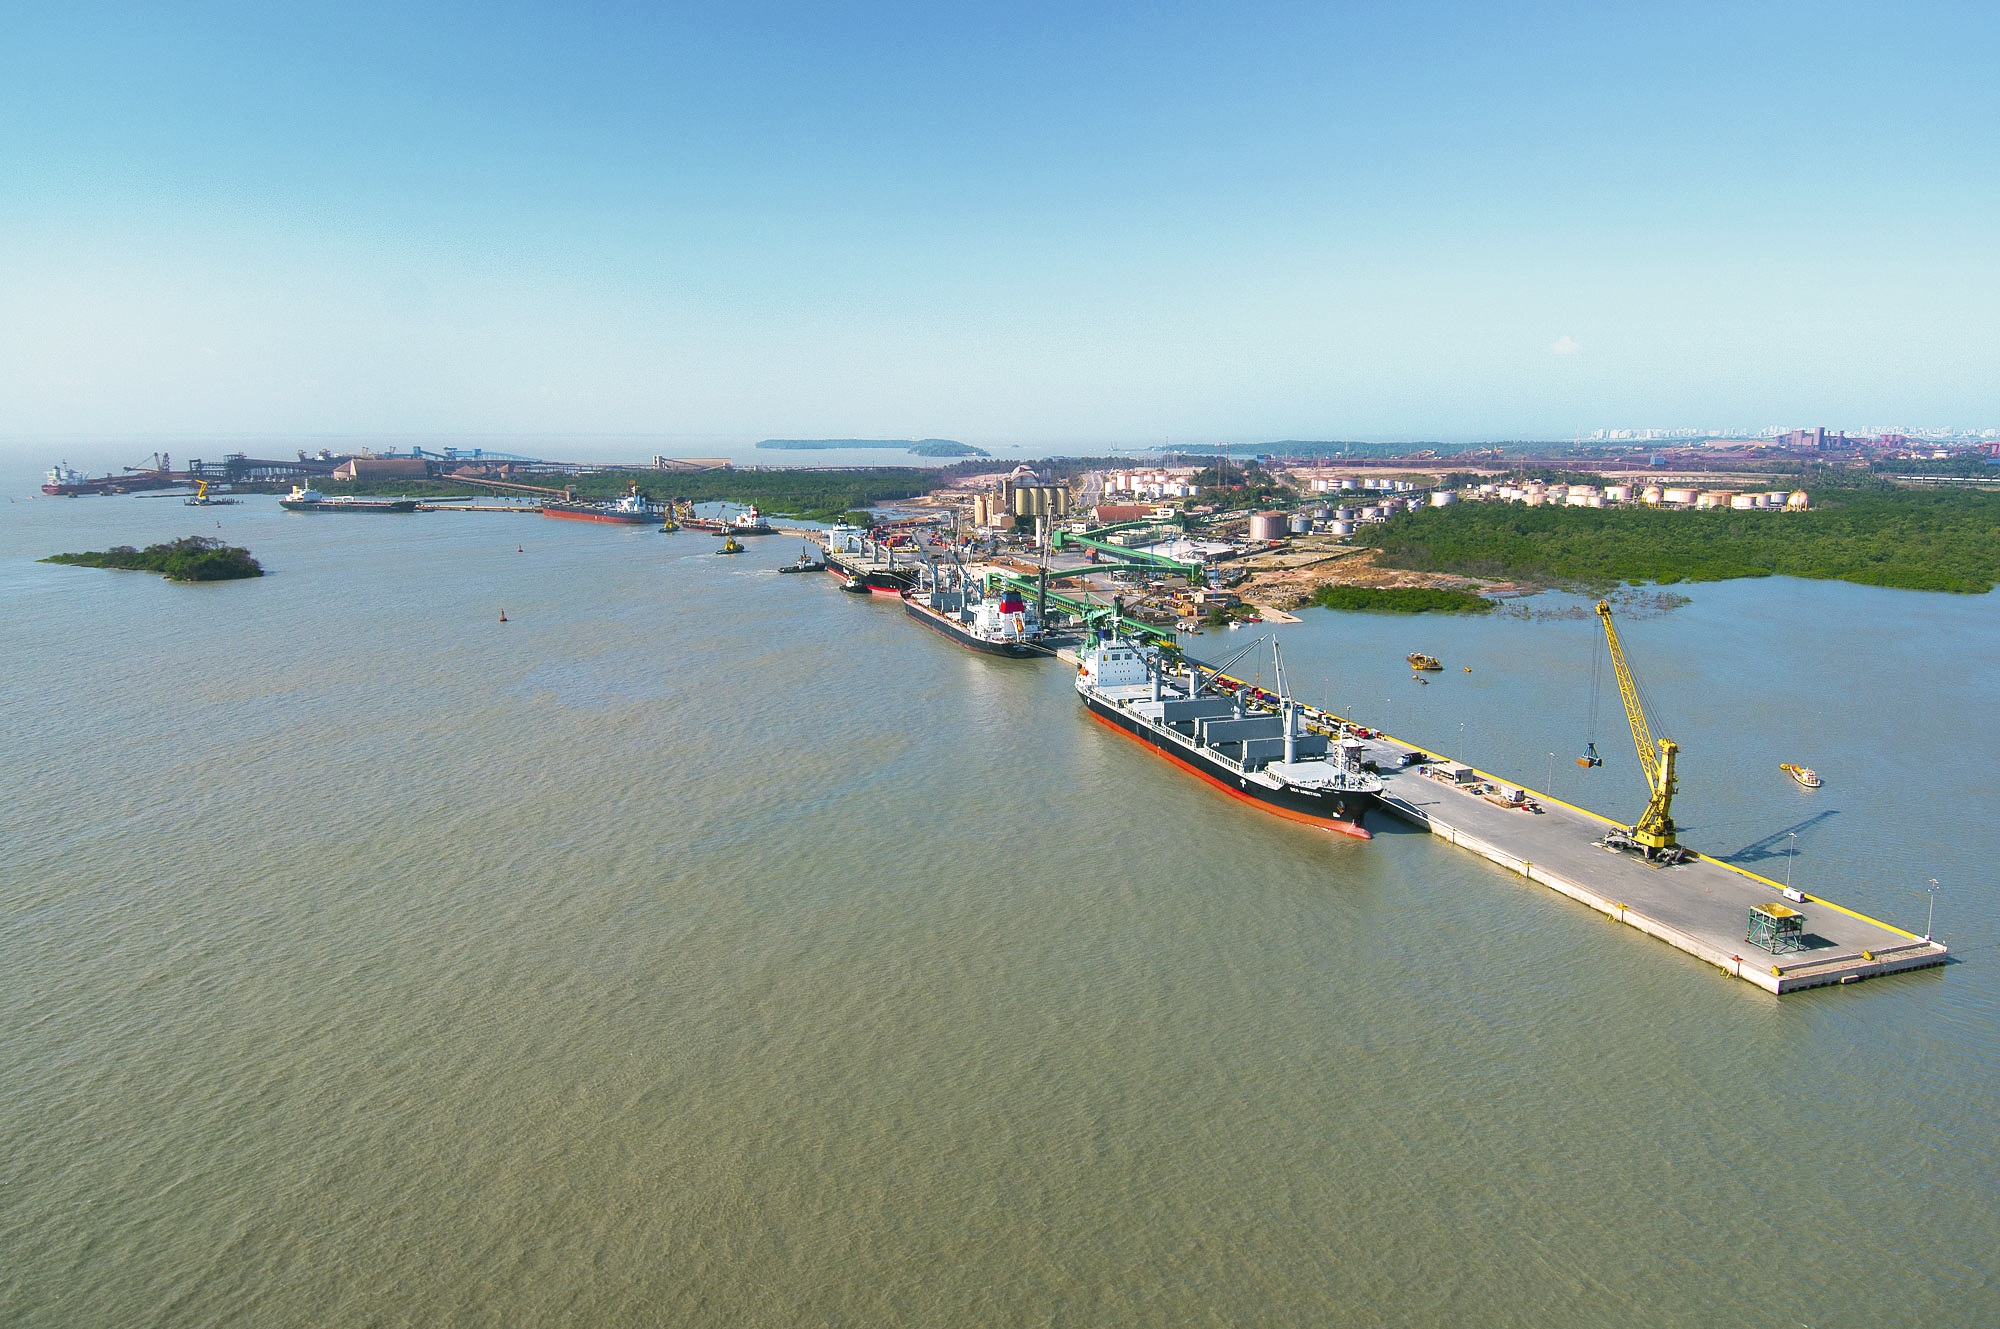
beach, sea, coast, dock, boat, shore, river, vehicle, bay, harbor, marina, reservoir, port, waterway, body of water, infrastructure, channel, porto, estuary, industria, aerial photography, maranh o